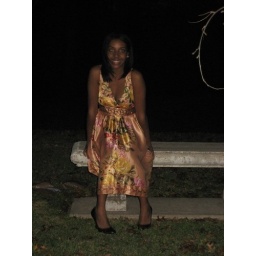
in front of the theater building